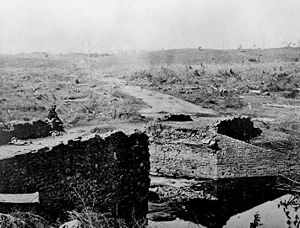
Andet slag ved Bull Run
Andet slag ved Bull Run, eller Det andet slag ved Manassas, blev udkæmpet mellem den 28. og 30. august 1862, under den amerikanske borgerkrig. Det var kulminationen på en offensiv kampagne, som Sydstaternes Army of Northern Virginia under general Robert E. Lee gennemførte mod Unionens Army of Virginia under generalmajor John Pope. Slaget var meget større end det Første slag ved Bull Run året før, men udkæmpedes på det samme område.